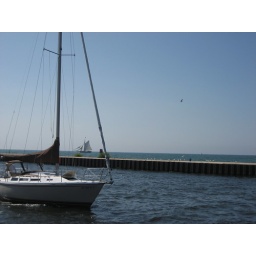
More interested in the big ass sail boat in the background...convinced there were pirates.